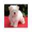
Label: dog